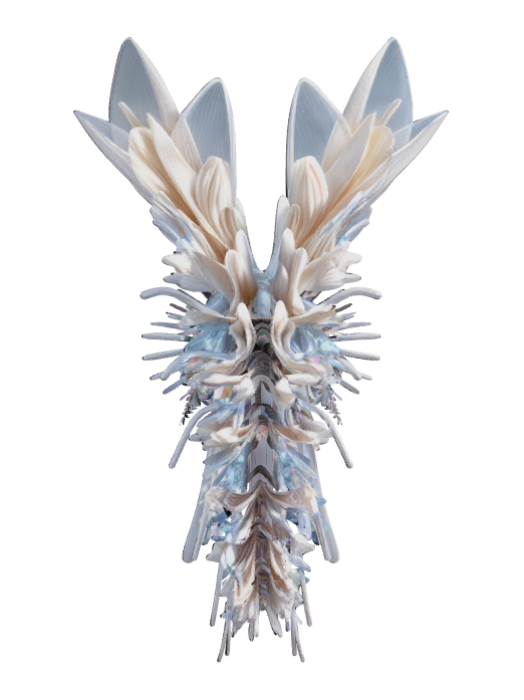
미적 점수 (1~10점): 1